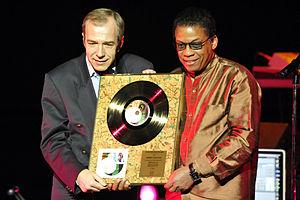
Un disque de certification est une récompense remise à un artiste pour souligner qu’un album musical ou un single se vend à un certain nombre d'exemplaires. Depuis leur création, ces certifications ont été déclinées selon différents seuils de ventes avec la création des disques d’argent, d'or, de platine et de diamant, et selon différents supports comme les téléchargements légaux ou les DVD musicaux. Chaque pays possède son propre système de certifications des enregistrements musicaux avec des dénominations, seuils et conditions de certifications spécifiques, qui ont pu évoluer au fil des années.